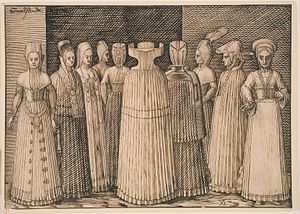
Stralsund
Melchior Lorck, Ti kvinder fra Stralsund, ca. 1571, Statens Museum for Kunst.
Pen, brunt blæk
"Stralsund er en havneby og hansestad i det nordøstlige Tyskland med ca. 59.500 indbyggere, beliggende ved farvandet Strelasund. Den er administrationsby for Landkreis Vorpommern-Rügen. Landkreis Vorpommern-Rügen ligger i delstaten Mecklenburg-Vorpommern. I Stralsund findes bl.a. en række skibsvæfter, den tyske marines tekniske skole, et bryggeri med mere. Byen blive på grund af sin beliggenhed ved Strelasund, betegnet som ""Porten til Rügen"".